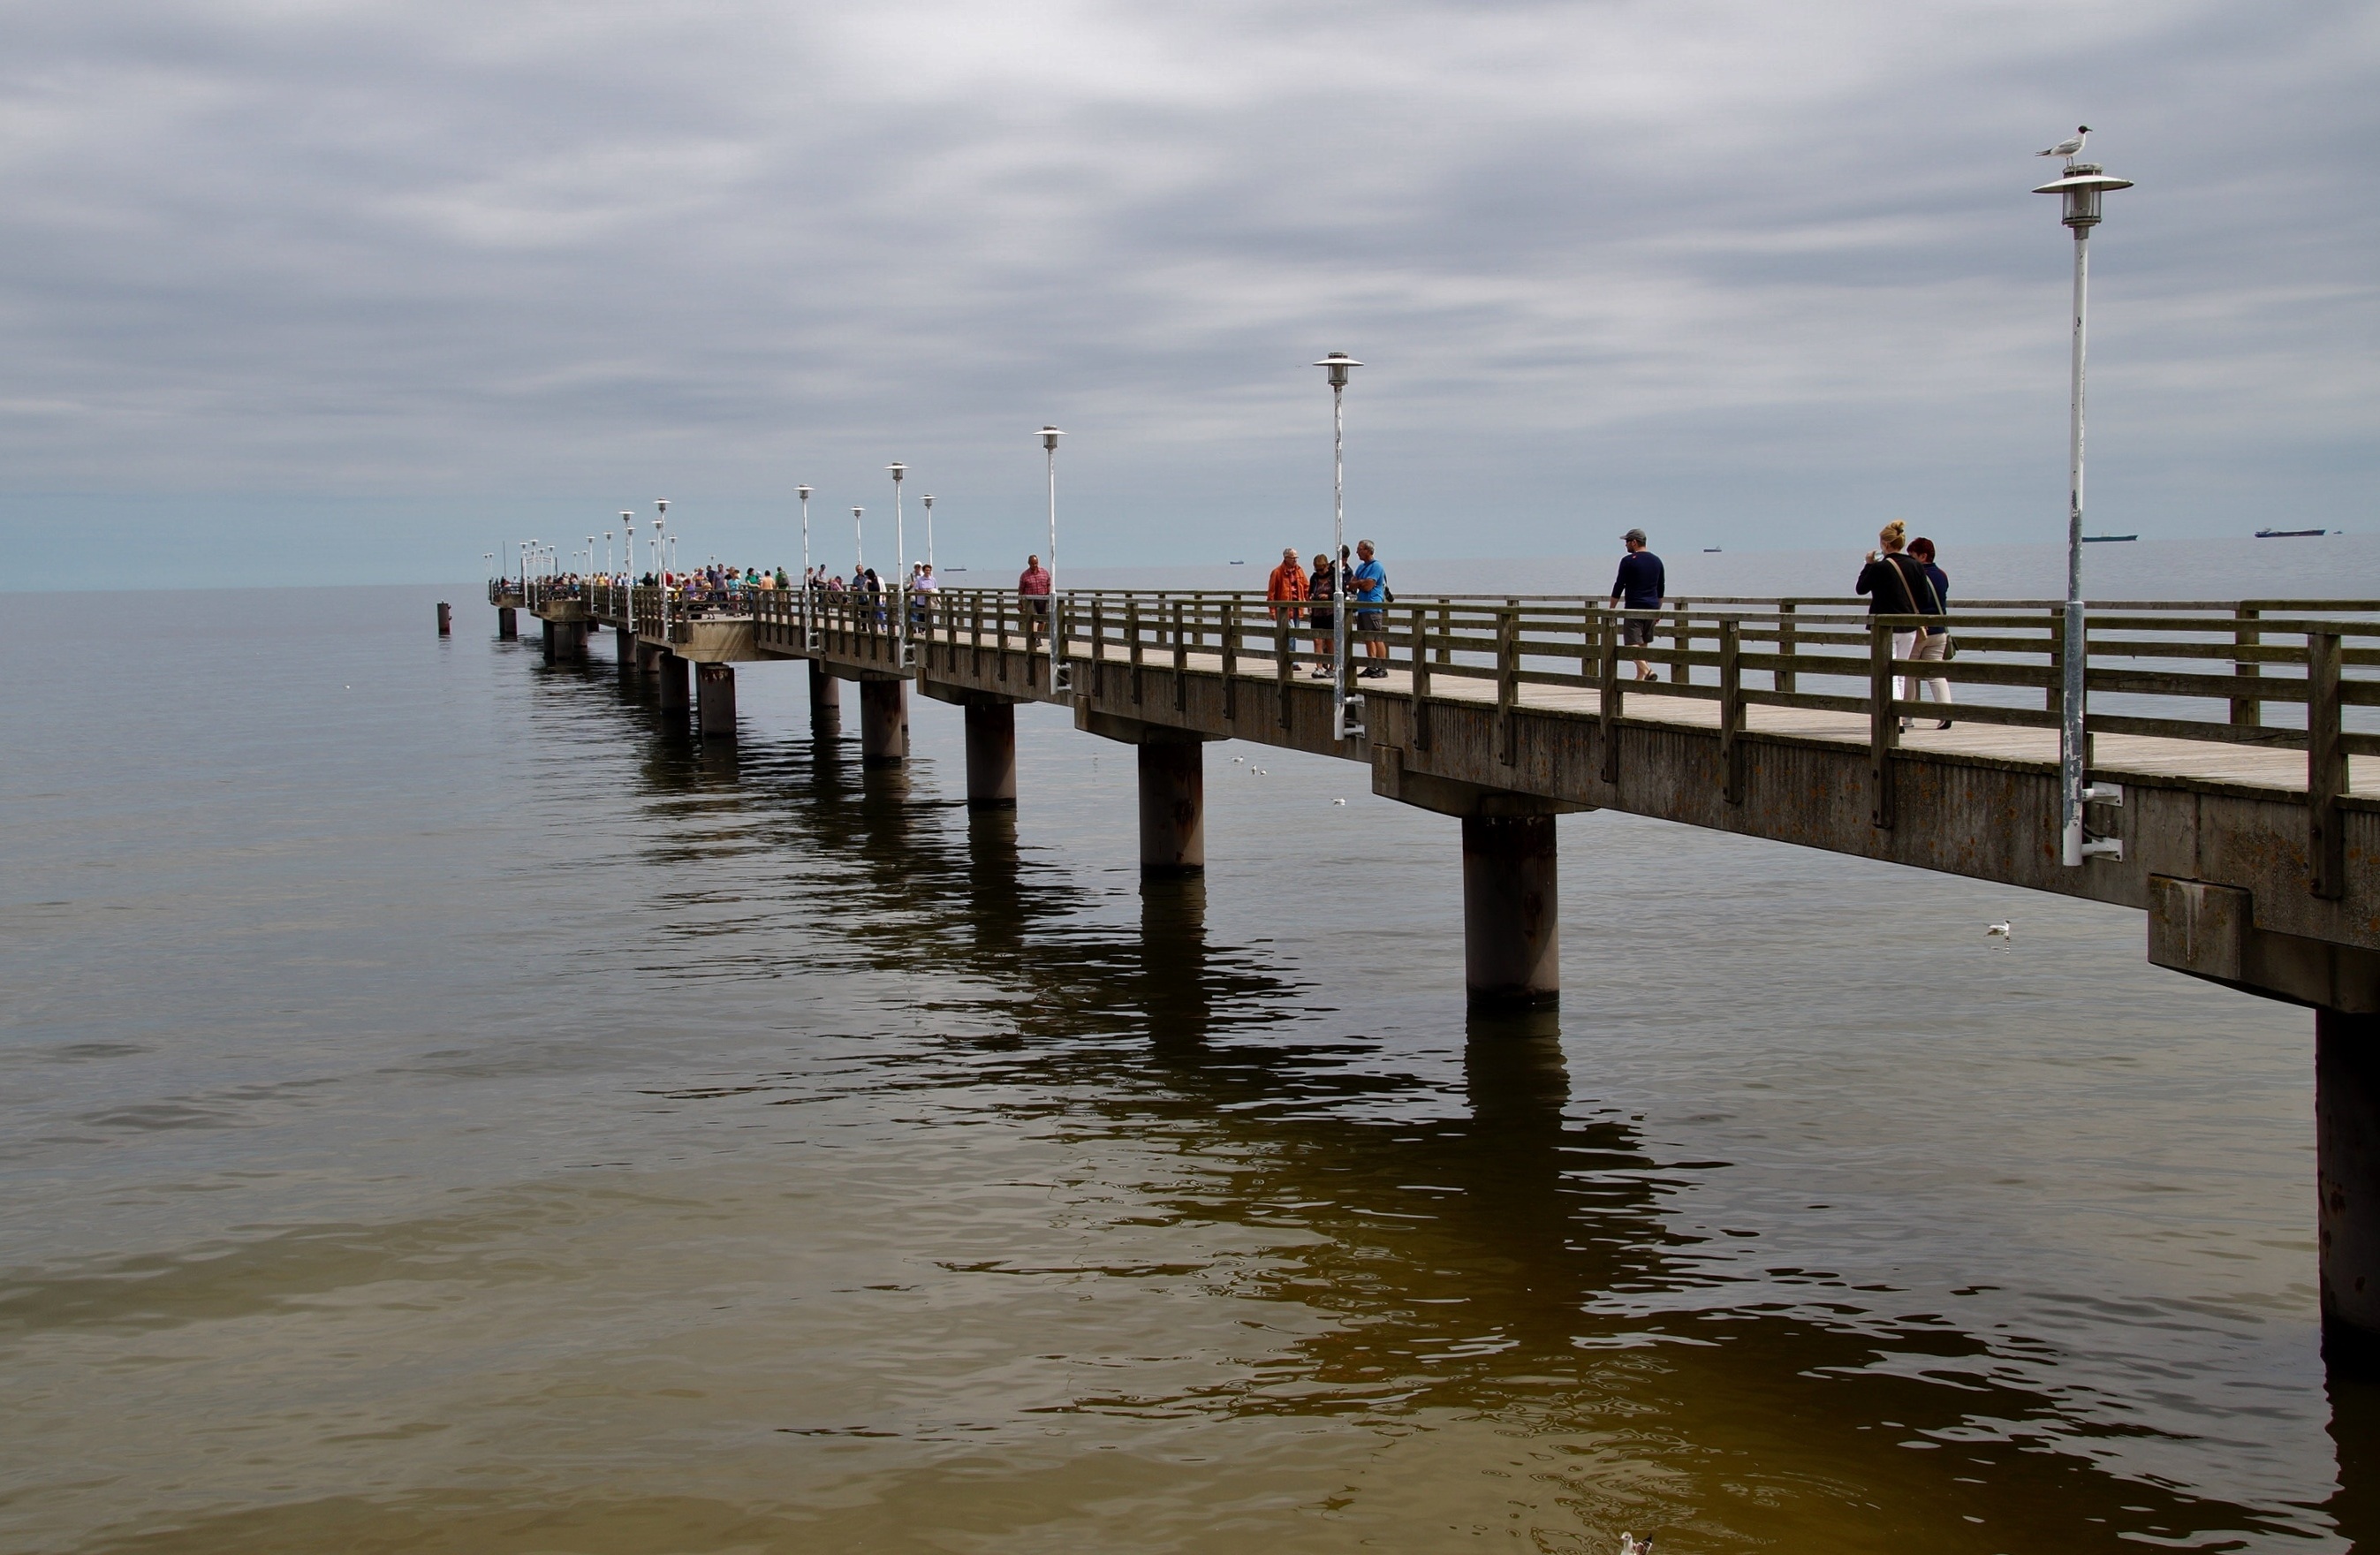
beach, sea, coast, water, ocean, horizon, boardwalk, shore, wave, pier, walkway, dusk, reflection, bay, footbridge, channel, breakwater, the baltic sea, nonbuilding structure